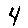
Label: 4